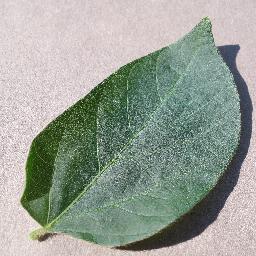
Label: Soybean___healthy